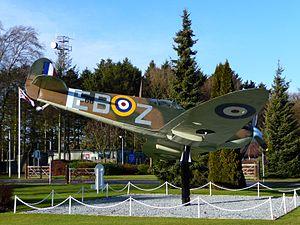
La RAF High Wycombe est une base de la Royal Air Force située dans le village de Walters Ash, près de High Wycombe, dans le Buckinghamshire, en Angleterre. Il abrite le quartier général du commandement aérien et avait été conçu à l'origine pour abriter le RAF Bomber Command à la fin des années 1930. La base est également le siège du Groupe aérien européen.